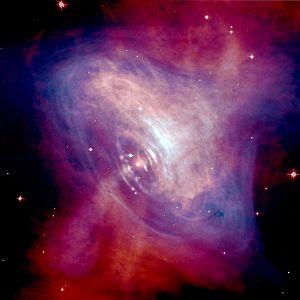
Une radiogalaxie est une galaxie dont la plus grande partie de l'énergie émise ne provient pas des composantes d'une galaxie « normale ». Elle est l'une des six principales catégories de galaxies actives.
La nébuleuse du Crabe est un rémanent de supernova résultant de l'explosion d'une étoile massive en supernova historique observée par un astronome chinois durant la période de la dynastie Song de juillet 1054 à avril 1056. La nébuleuse a été observée pour la première fois en 1731 par John Bevis, puis en 1758 par Charles Messier qui en fait le premier objet de son catalogue. Son nom traditionnel remonte au XIXᵉ siècle, époque où William Parsons, troisième comte de Rosse, observe la nébuleuse au château de Birr dans les années 1840 et y fait référence sous le nom de nébuleuse du Crabe en raison d'un dessin qu'il en fait qui ressemble à un crabe. La Nébuleuse du Crabe ne doit pas être confondue avec la nébuleuse planétaire Hen2-104, parfois appelée « Nébuleuse australe du Crabe » du fait de sa ressemblance considérée comme plus manifeste avec le crustacé éponyme.
Le rayonnement synchrotron est un rayonnement électromagnétique émis par une particule chargée qui se déplace dans un champ magnétique et dont la trajectoire est déviée par ce champ magnétique. Ce rayonnement est émis en particulier par des électrons qui tournent dans un anneau de stockage. Puisque ces particules modifient régulièrement leur course, leur vitesse change régulièrement, elles émettent alors de l'énergie qui correspond à l’accélération subie.
Un pulsar est un objet astronomique produisant un signal périodique allant de l'ordre de la milliseconde à quelques dizaines de secondes. Ce serait une étoile à neutrons tournant très rapidement sur elle-même et émettant un fort rayonnement électromagnétique dans la direction de son axe magnétique.